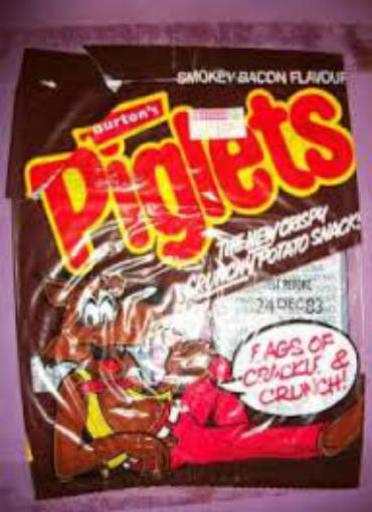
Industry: Food